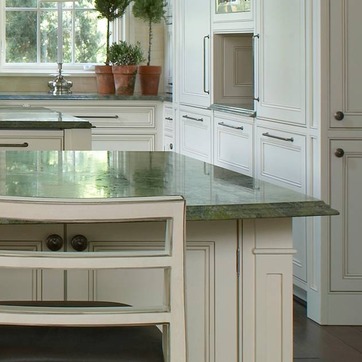
Material: polishedstone